Sterling Professor

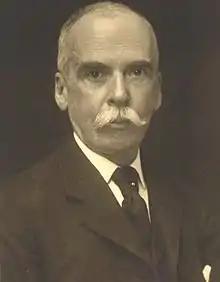
John W. Sterling, namesake of the title

The professorships are named for and funded by a $15-million bequest left by John W. Sterling, partner in the New York law firm Shearman & Sterling and an 1864 graduate of Yale College. In addition to financing the university's largest construction projects throughout the 1920s, including the Sterling Memorial Library and flagship facilities for many of its professional schools, Sterling stipulated the bequest would allow "to some extent, the foundation of Scholarships, Fellowships or Lectureships, the endowment of new professorships and the establishment of special funds for prizes." Sterling's trustees eventually left the university more than $5 million for this purpose—about $225,000 per chair.